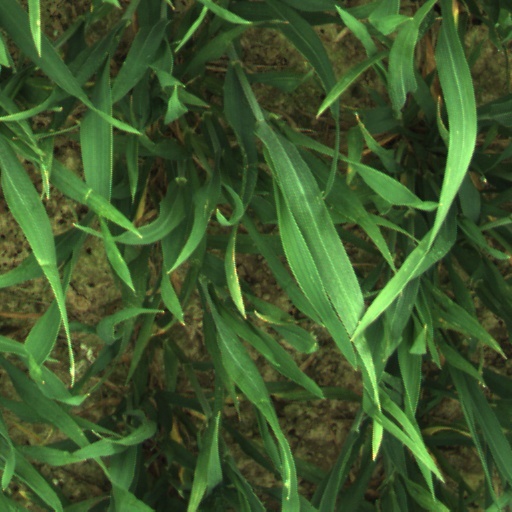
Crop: wheat